Shailer Mathews

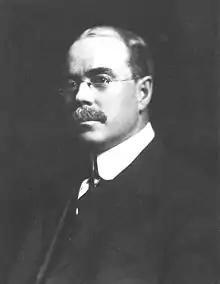

Shailer Mathews (1863–1941) was an American liberal Christian theologian, involved with the Social Gospel movement.